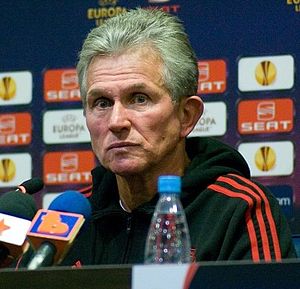
Jupp Heynckes
"Josef ""Jupp"" Heynckes er en tidligere tysk fodboldspiller og nuværende fodboldtræner for FC Bayern München.